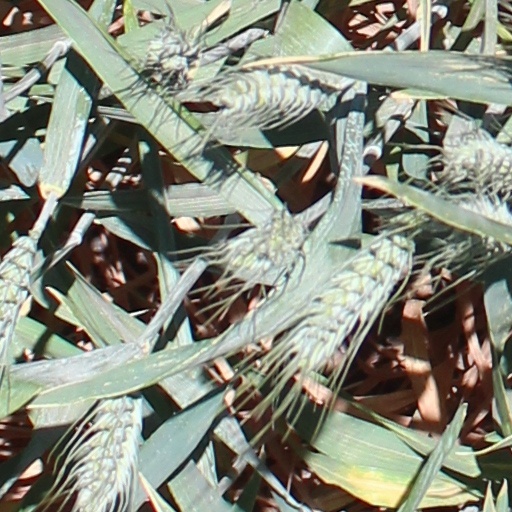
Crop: wheat